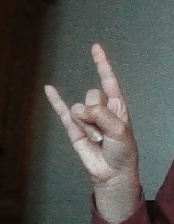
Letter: la